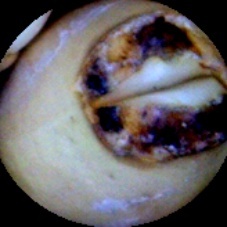
Label: Broken